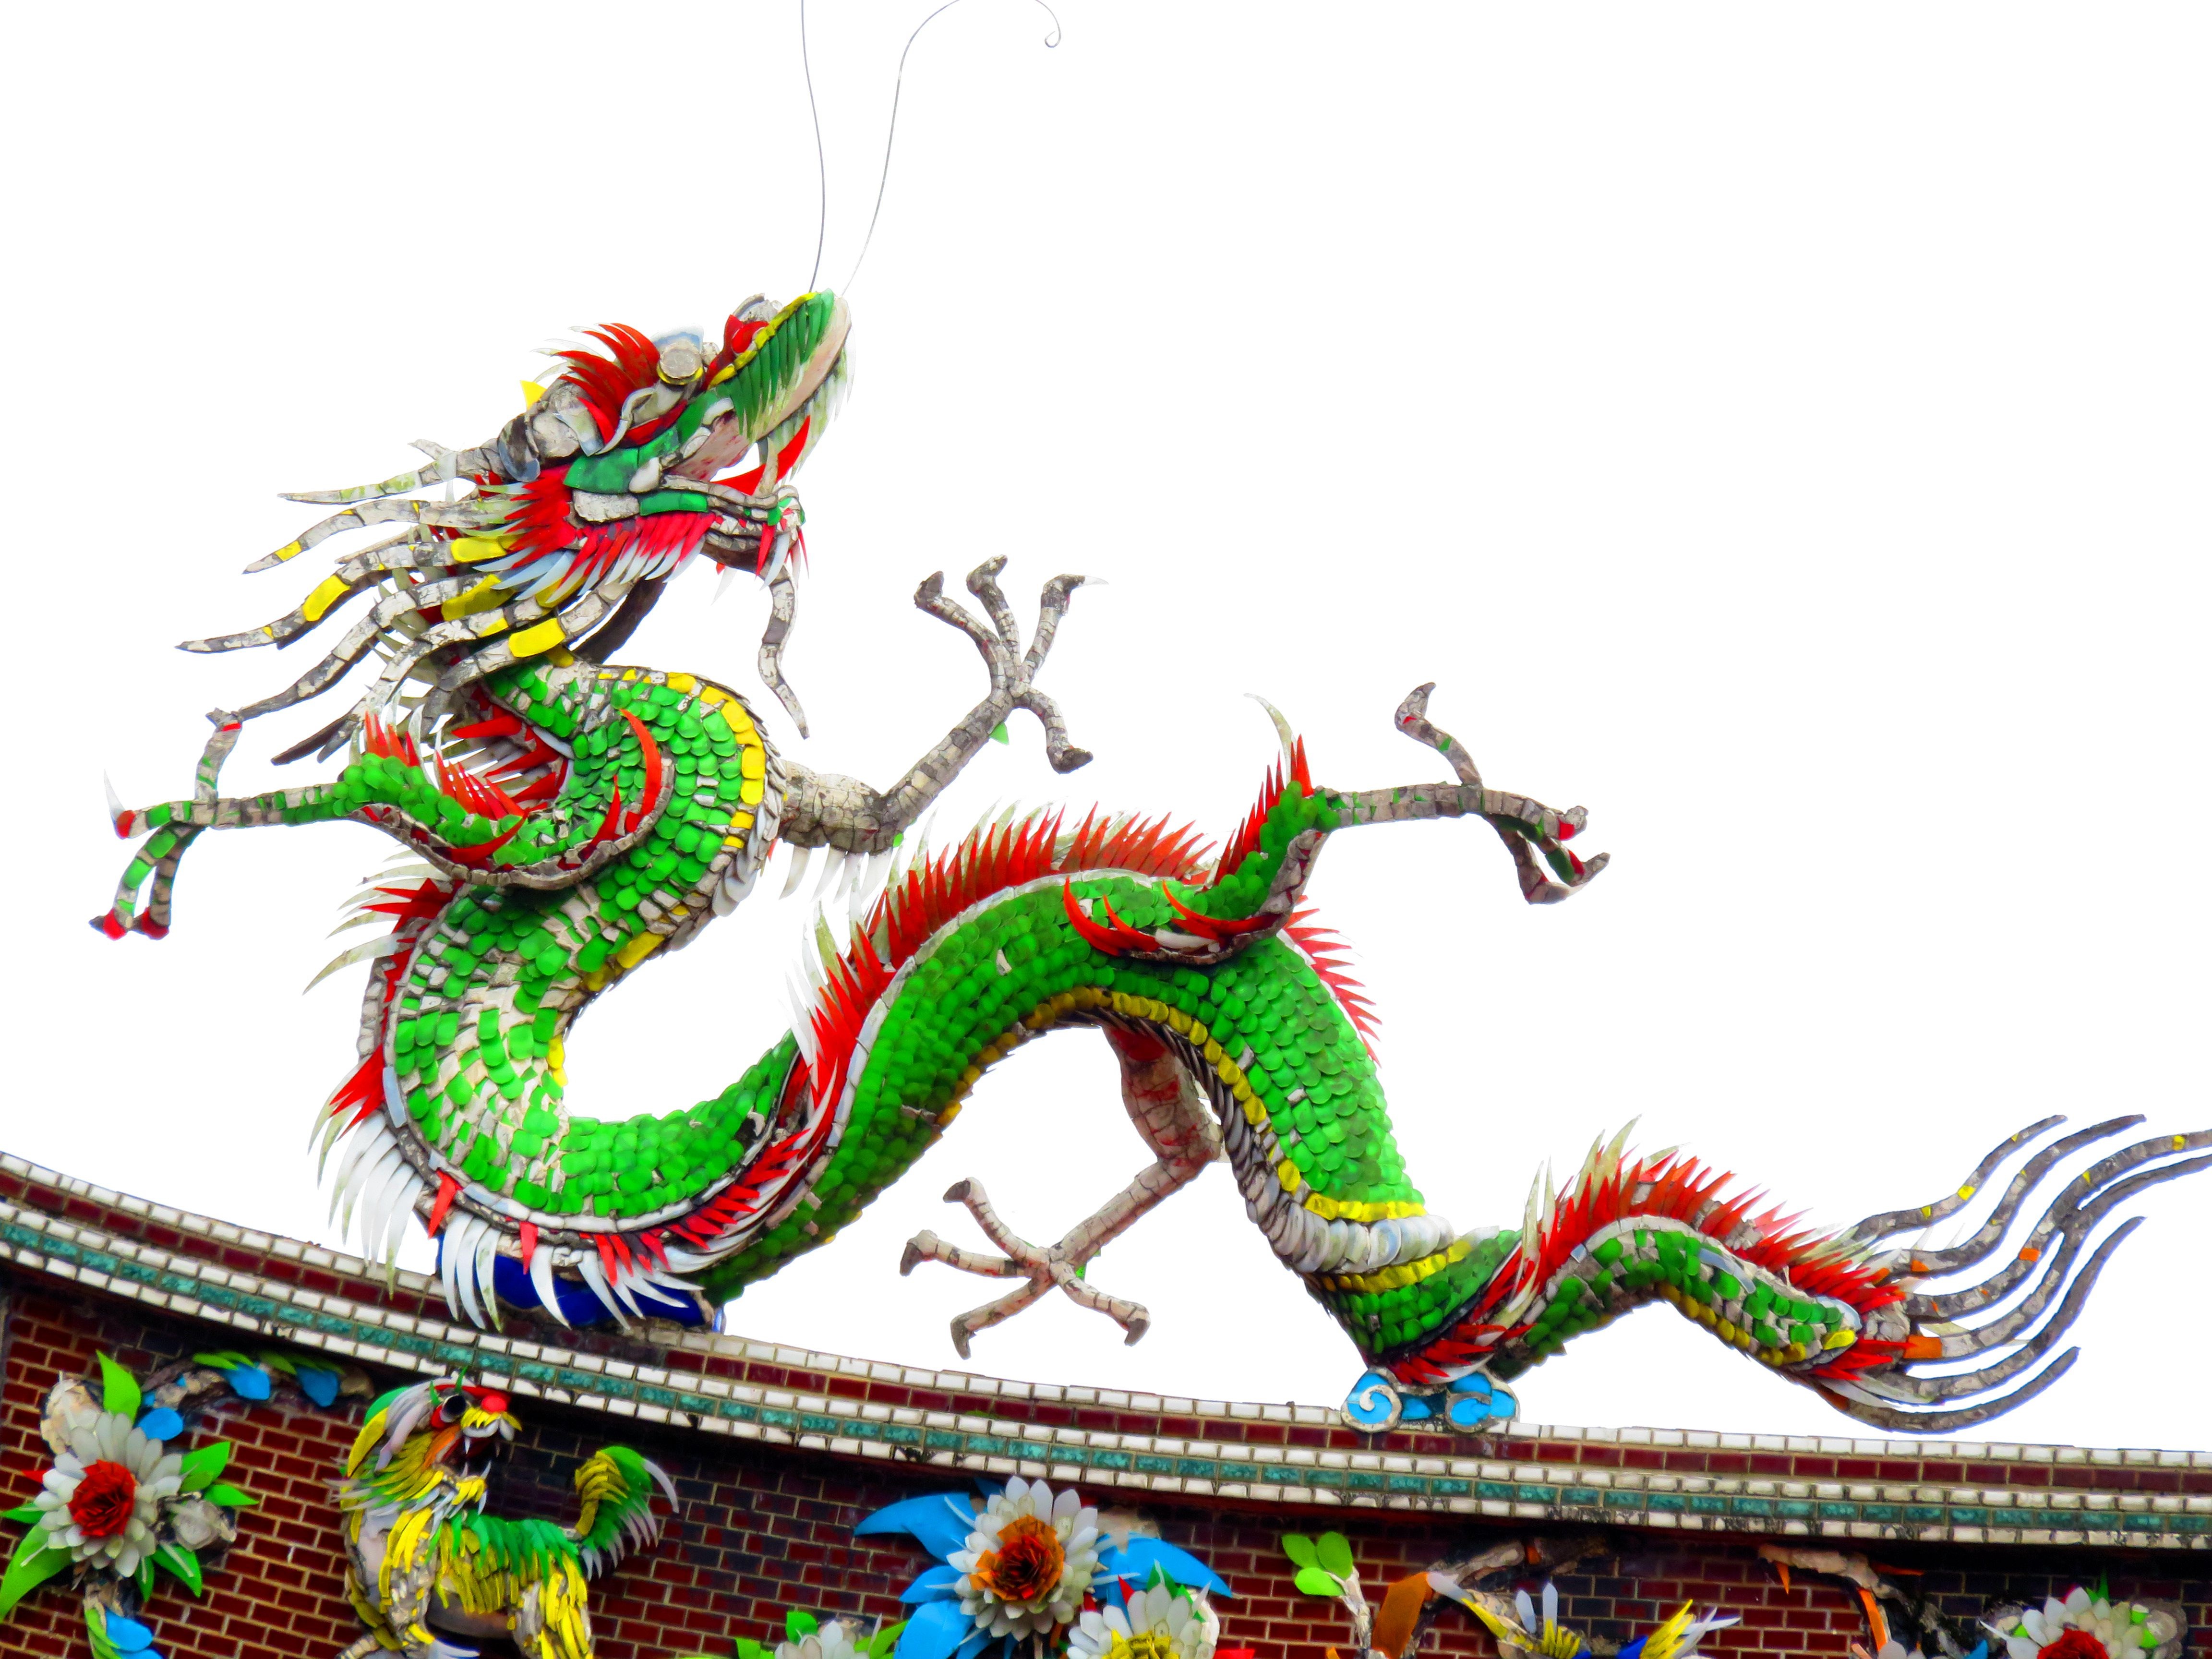
palace, animal, long, art, illustration, dragon, mythical creature, fictional character